Luis Batres Juarros

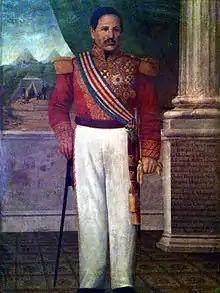
Captain General Rafael Carrera, president for life of Guatemala.

Batres Juarros was the son of José María González de Batres y Muñoz and María de las Mercedes Juarros Lacunza. He attended the Pontifical University of San Carlos Borromeo from which he graduated in 1823. He participated in the war against Francisco Morazán and his liberal forces under the command of the Governor of Guatemala, Mariano de Aycinena y Piñol with whom he was related. After Aycinena's defeat, he was banished by Morazan with another one hundred families belonging to the Aycinena clan, going into exile to Panama and then to the United States. He returned to Guatemala in 1839 when rebel general Rafael Carrera began to assert his authority in the state and managed to become one of his top aides and government ministers He even got his wife, Adelaida García Granados, to become a confidant and mentor to Carrera's wife, Petrona Alvarez